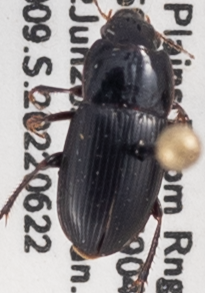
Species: Harpalus ellipsis
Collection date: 2022-06-22
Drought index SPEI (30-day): -0.998
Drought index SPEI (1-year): -1.466
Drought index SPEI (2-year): -1.45